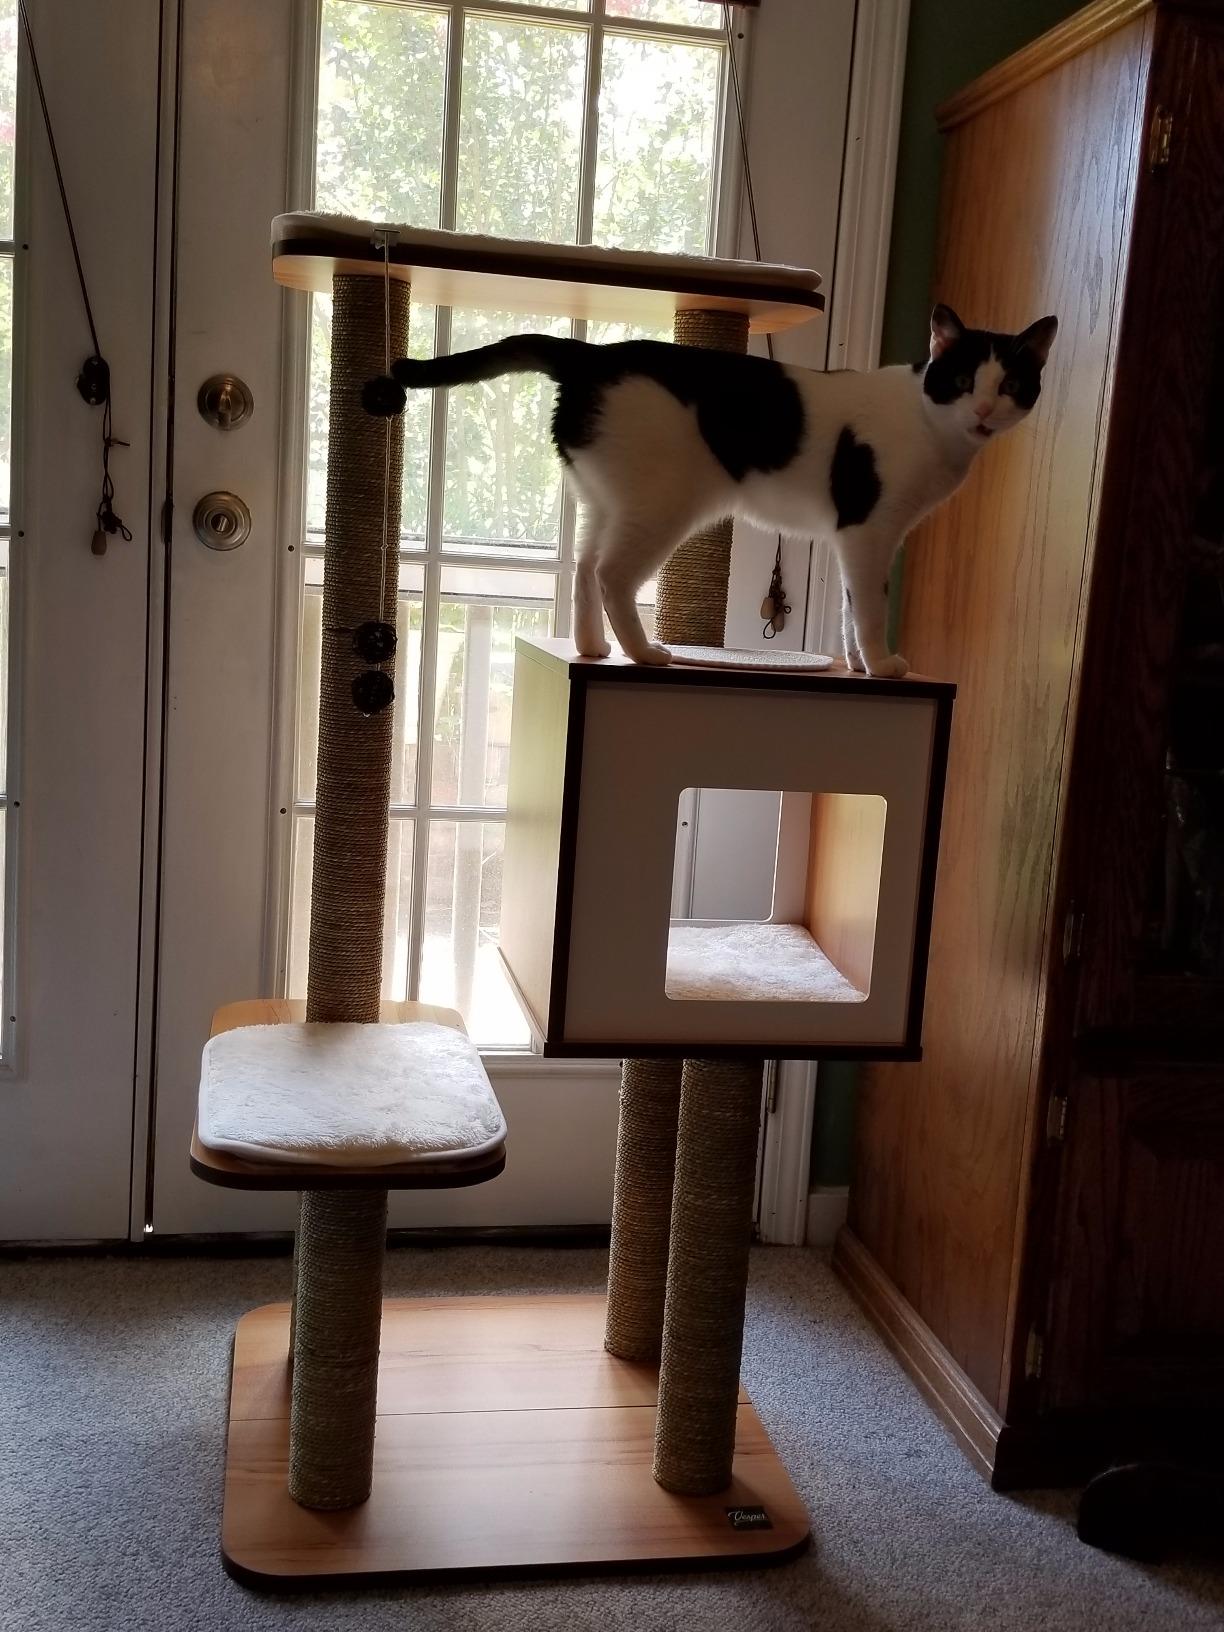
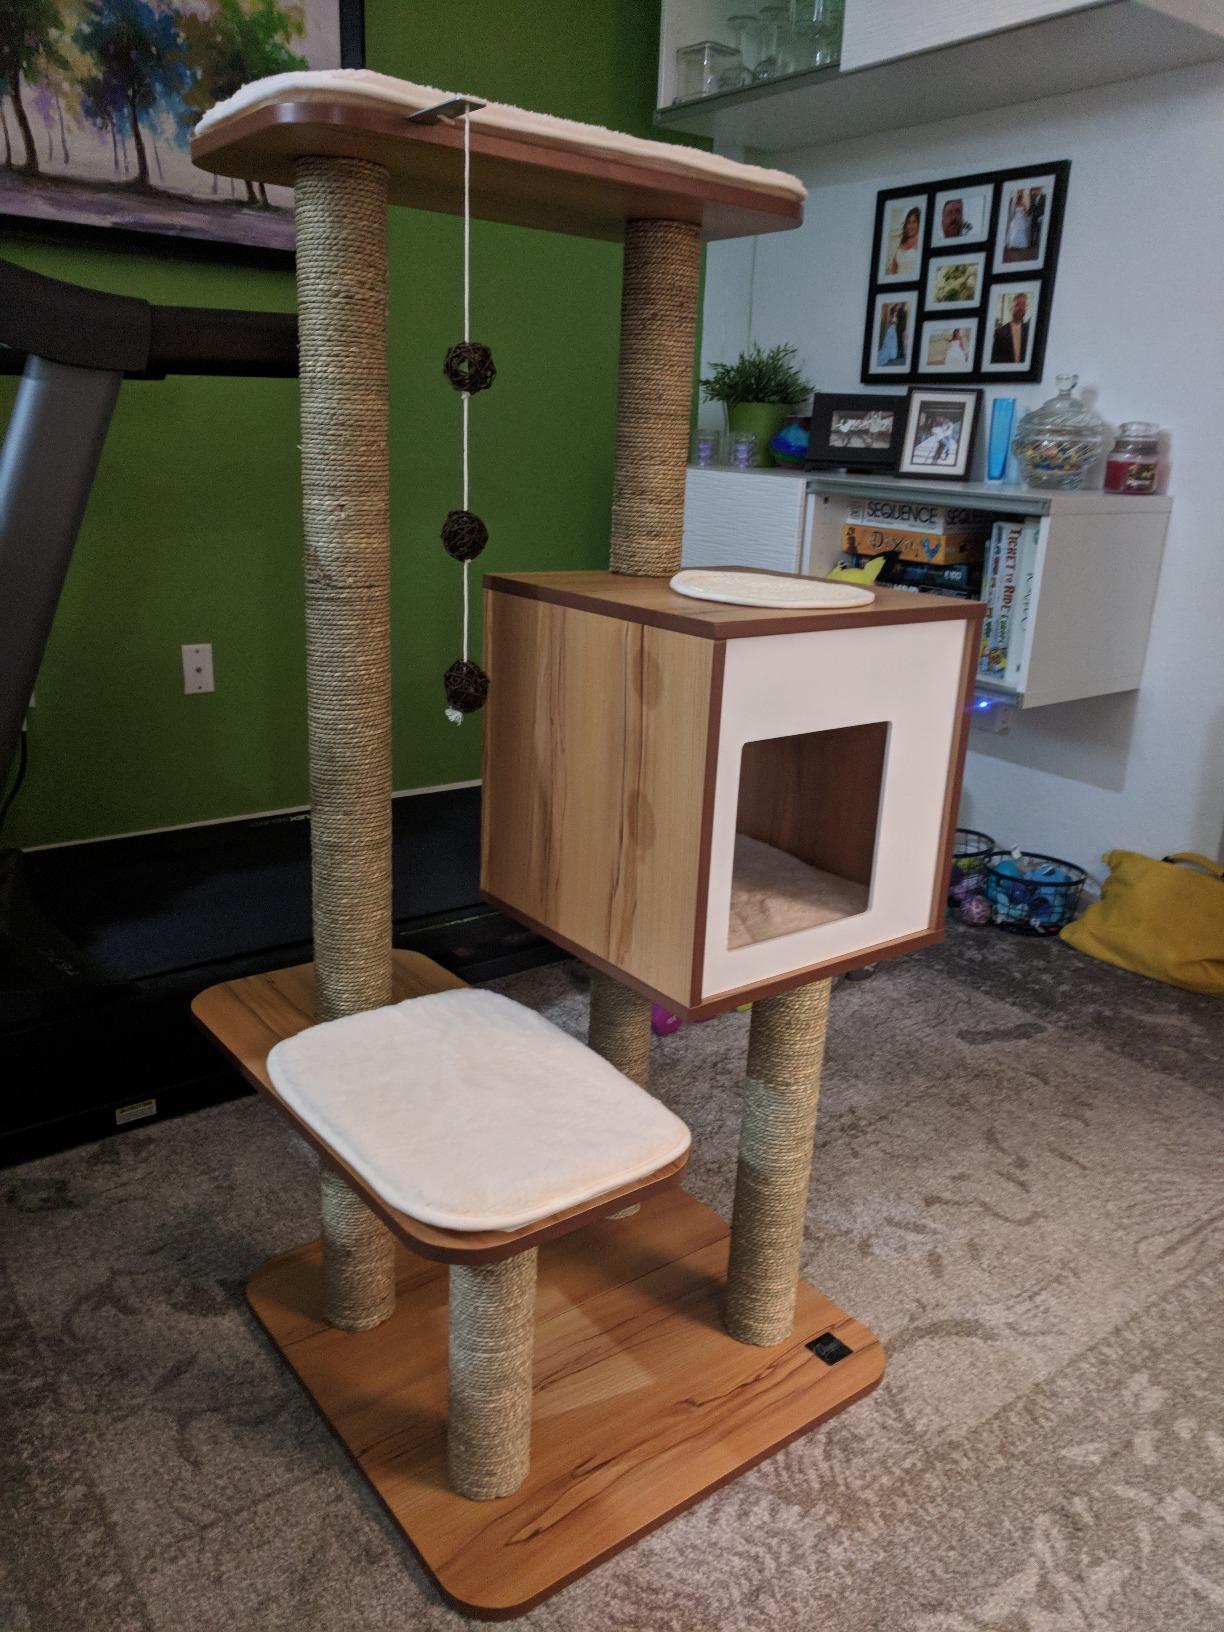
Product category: items_cat tree
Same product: yes